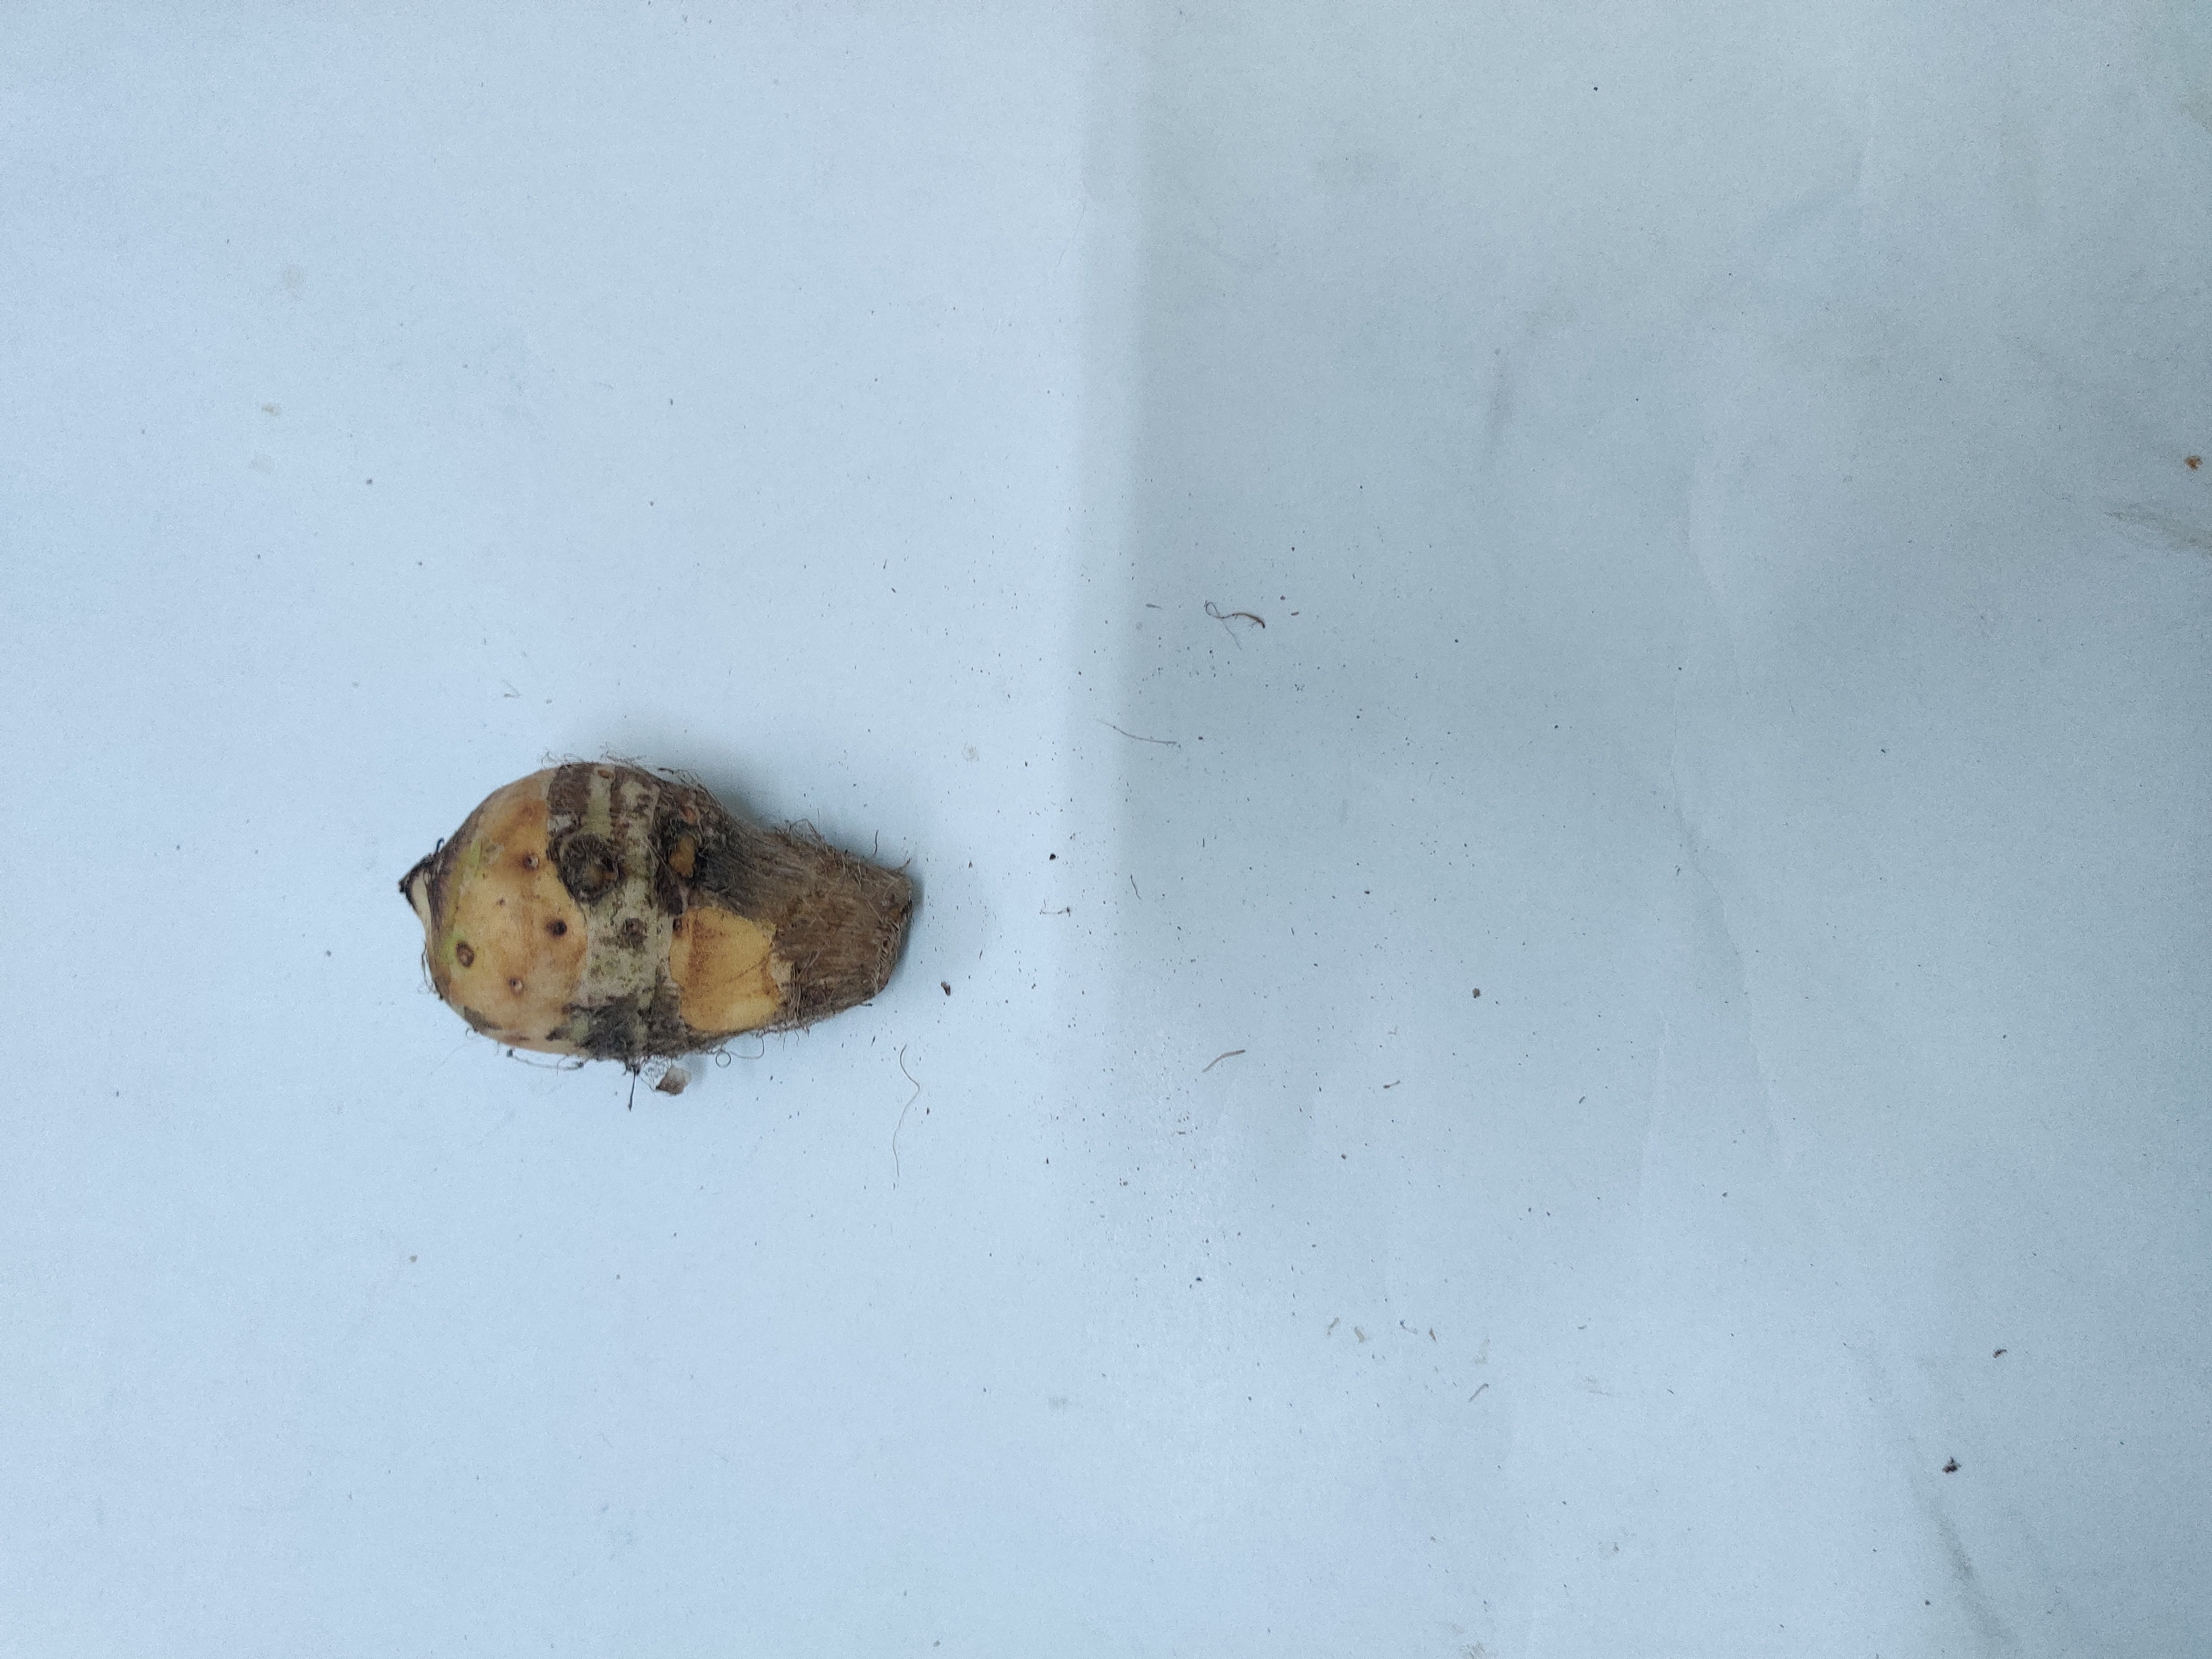
Crop: Taro root
Condition: Damaged